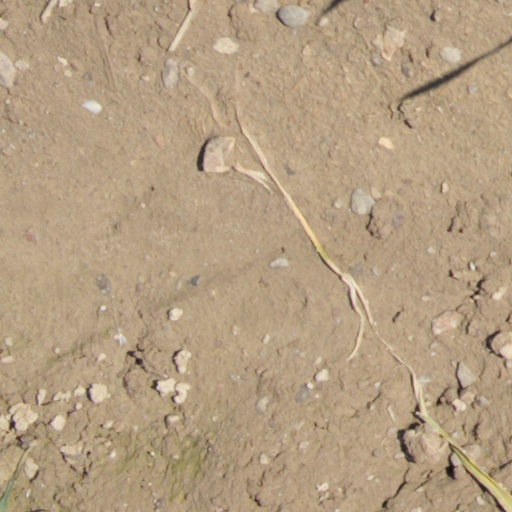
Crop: wheat